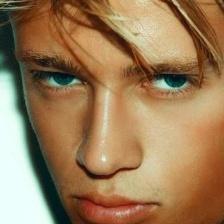
Label: faces